Kyrgyzstan

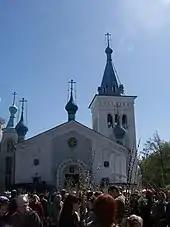
Bishkek Eastern Orthodox Church

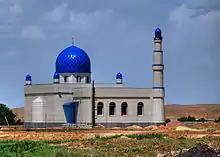
Mosque under construction in Kyrgyzstan

Kyrgyzstan's population is estimated at 6,586,600 in August 2020. Of those, 34.4% are under the age of 15 and 6.2% are over 65. The country is rural: only about one-third of the population live in urban areas. The average population density is 25 people per km.